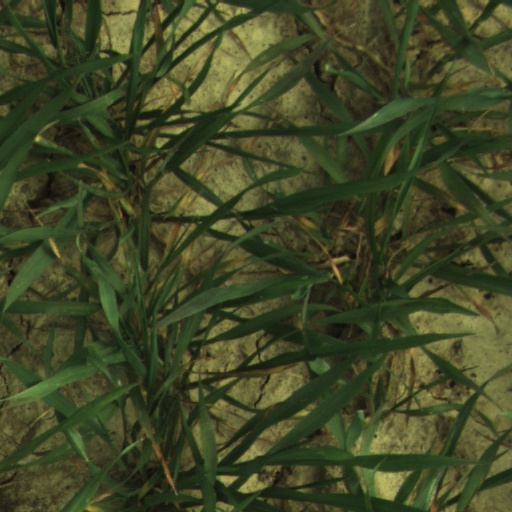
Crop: wheat